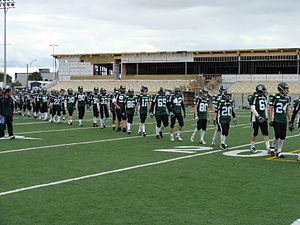
L'équipe de football Les Cougars du Cégep de Chicoutimi.
Le Cégep de Chicoutimi est un établissement d'éducation postsecondaire de la province de Québec, au Canada. Il est situé dans l'arrondissement Chicoutimi de la ville de Saguenay. Il est un des quatre cégeps dans la région du Saguenay-Lac-Saint-Jean.